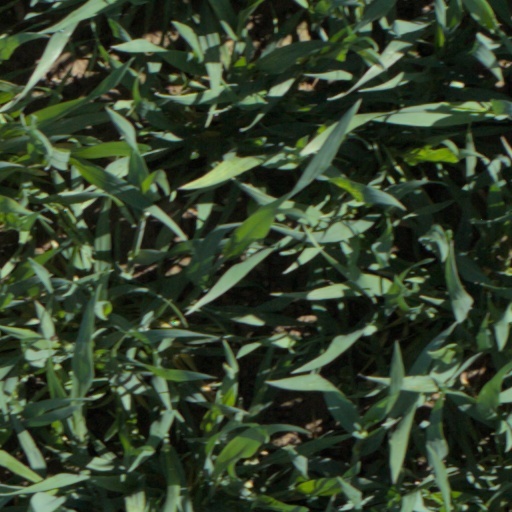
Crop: wheat